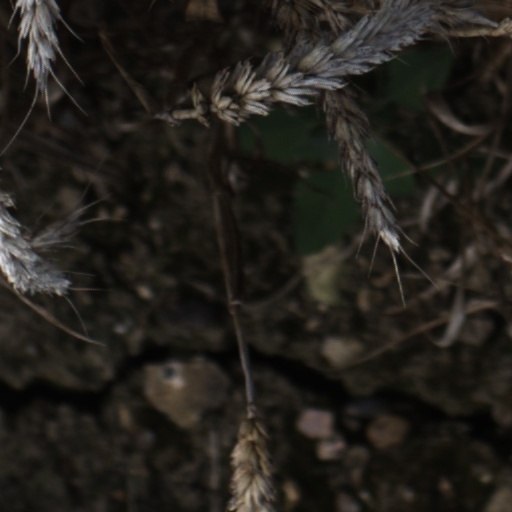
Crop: wheat